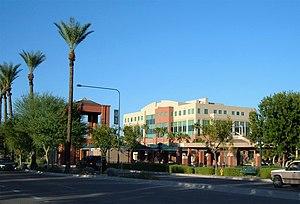
Chandler est une ville de l'État de l'Arizona, aux États-Unis. C'est l'une des banlieues principales de Phoenix. Sa population était de 30 000 habitants en 1980, et de 176 582 habitants en 2000. Cette hausse importante s'est traduite par un fort étalement urbain qui a aujourd'hui atteint ses limites, puisqu'elle ne peut s'étendre sur la réserve indienne de Gila River. Chandler est surtout une ville résidentielle, considérée comme une ville-dortoir de Phoenix, mais Intel et d'autres firmes y sont présentes, comme Motorola.